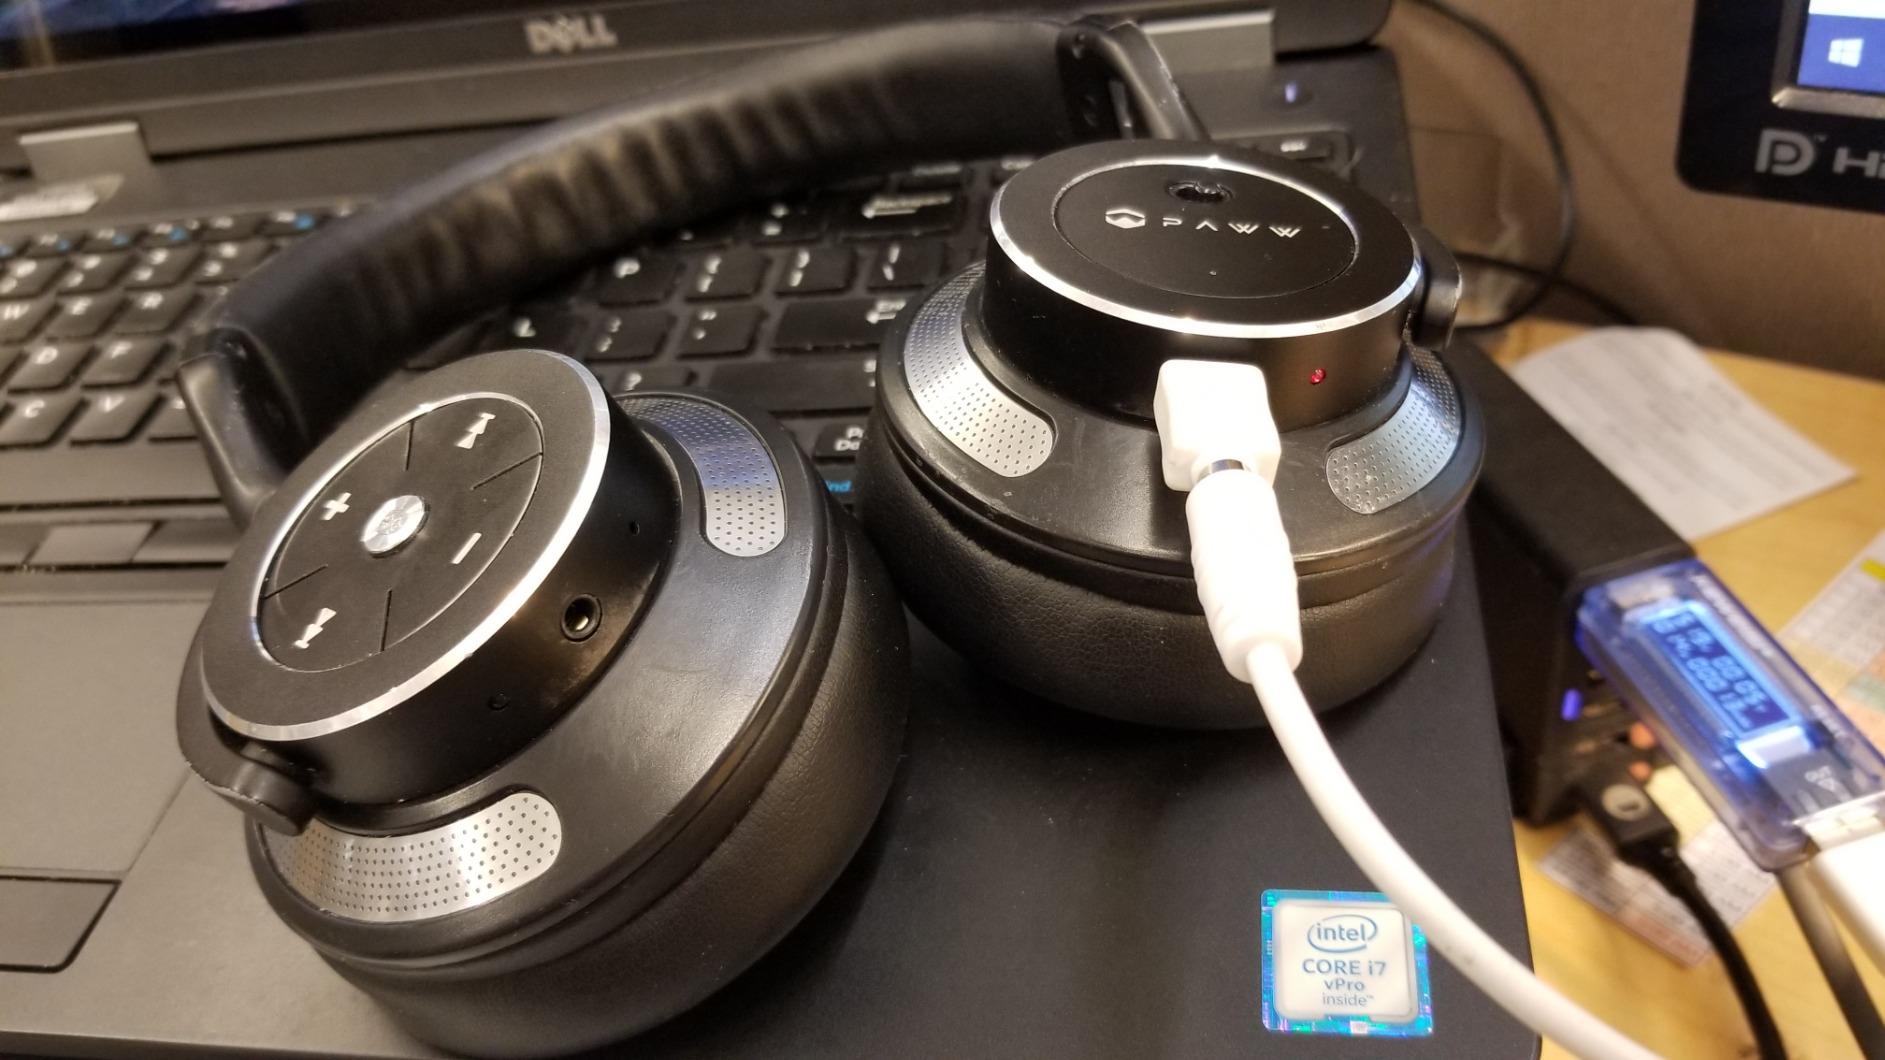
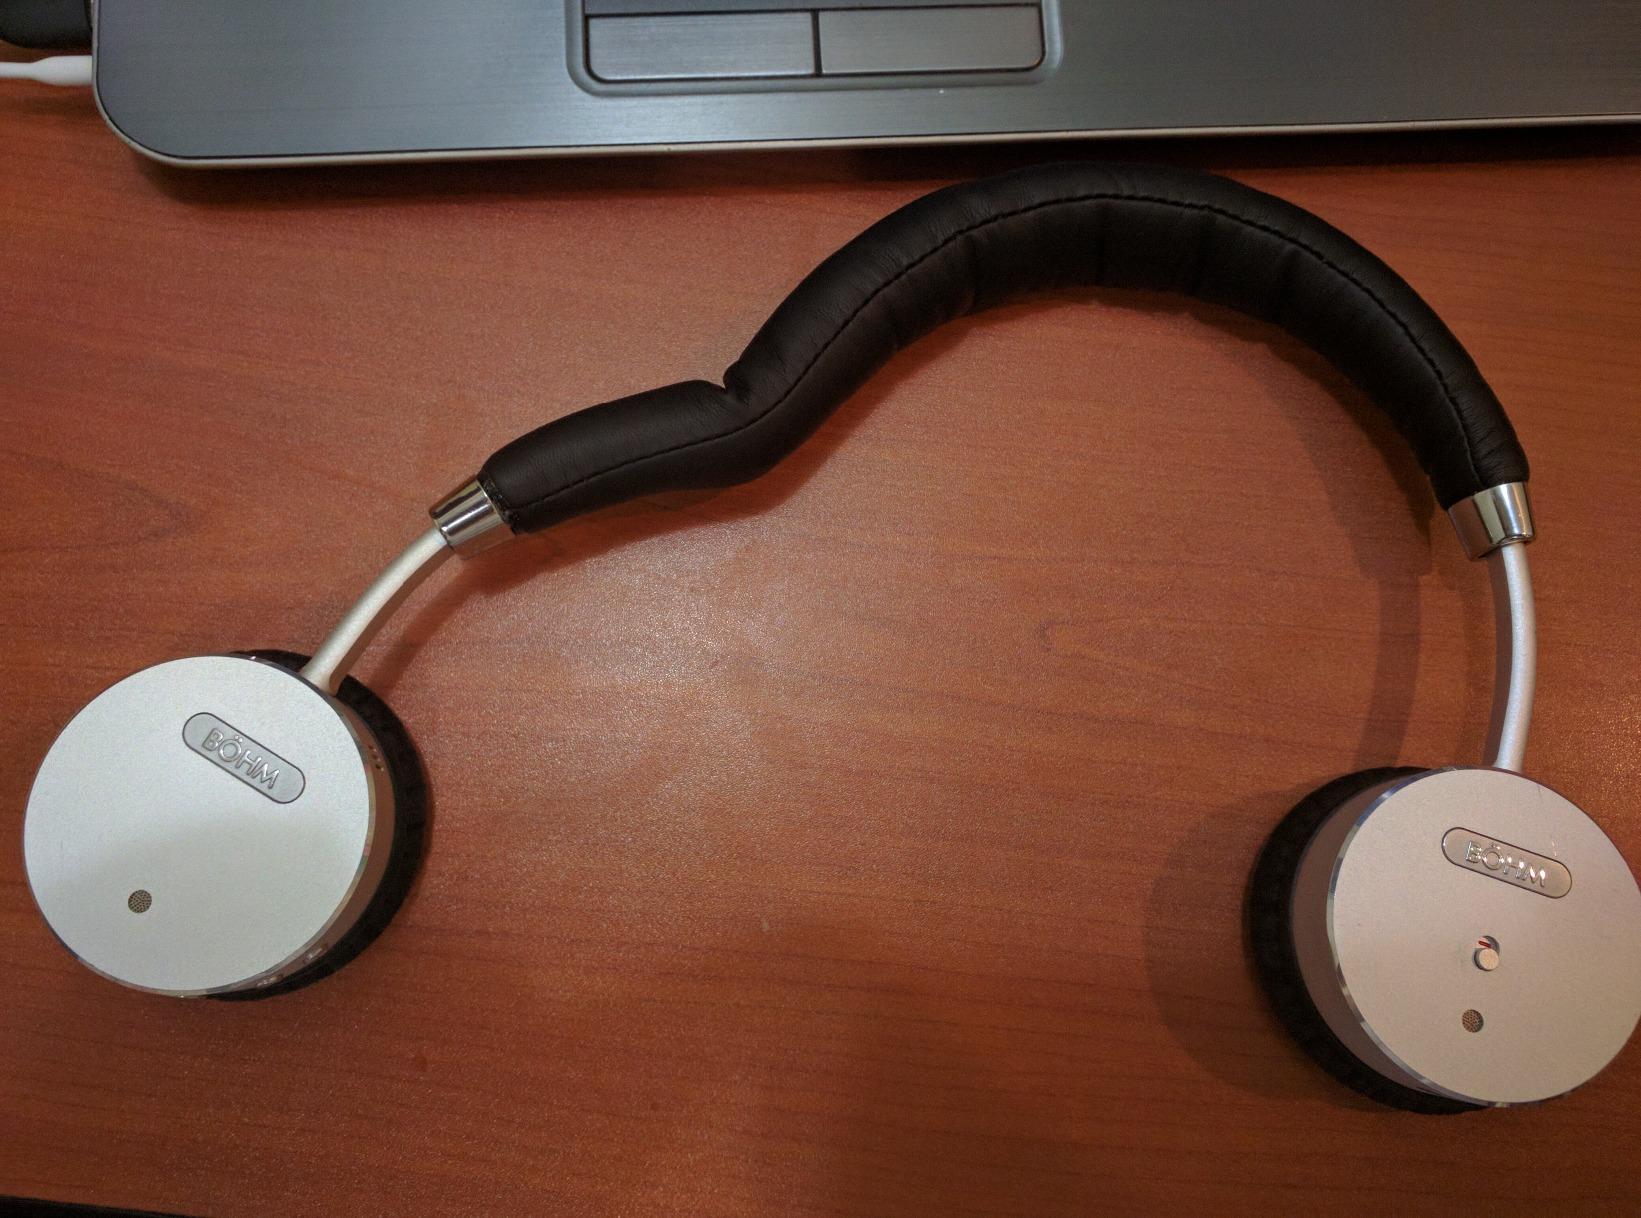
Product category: headphones
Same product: no